Helen Wills

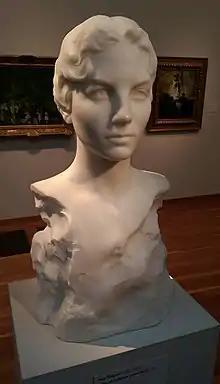
"Helen of California", a portrait sculpture by Haig Patigian, on display at the de Young Museum in San Francisco

On January 6 Wills departed New York en route to Le Havre, France with the aim to compete in the clay court Riviera tournaments and play against Suzanne Lenglen. She stated that she also wanted to do sightseeing and study art. At the end of January she won the Metropole and Gallia tournaments in Cannes. On February 16, 1926, the 20-year-old Wills met 26-year-old Suzanne Lenglen, six-time Wimbledon champion, in the final of a tournament at the Carlton Club in Cannes in the Match of the Century. It was the only time they played each other in singles competition. Public anticipation of their match was immense, resulting in high scalper ticket prices. Roofs and windows of nearby buildings were crowded with spectators, including King Gustaf V of Sweden. Both players were nervous, with Lenglen drinking brandy and water at one point to calm her nerves. Lenglen won the match 6–3, 8–6 after being down 2–1 in the first set and 5–4 in the second set. Wills had a set point in the second set and believed she had won the point, but a linesman disagreed. In one of the few times she showed emotion on court, she spoke angrily to the linesman over the call. After the match, Lenglen's father advised her that she would lose her next match to Wills if they met again soon, and Lenglen avoided Wills for the remainder of the spring. Following the Lenglen match Wills won the Riviera tournaments in Beaulieu, Monte Carlo, Menton, as well as the South of France Championships and the Cannes Club tournament. Lenglen did not take part in these singles events. Wills did not get a second chance to meet Lenglen due to an emergency appendectomy on June 5, during the French Championships, which caused her to default her second-round match and withdraw from Wimbledon, which also was considered a default. Lenglen turned professional after the 1926 season.